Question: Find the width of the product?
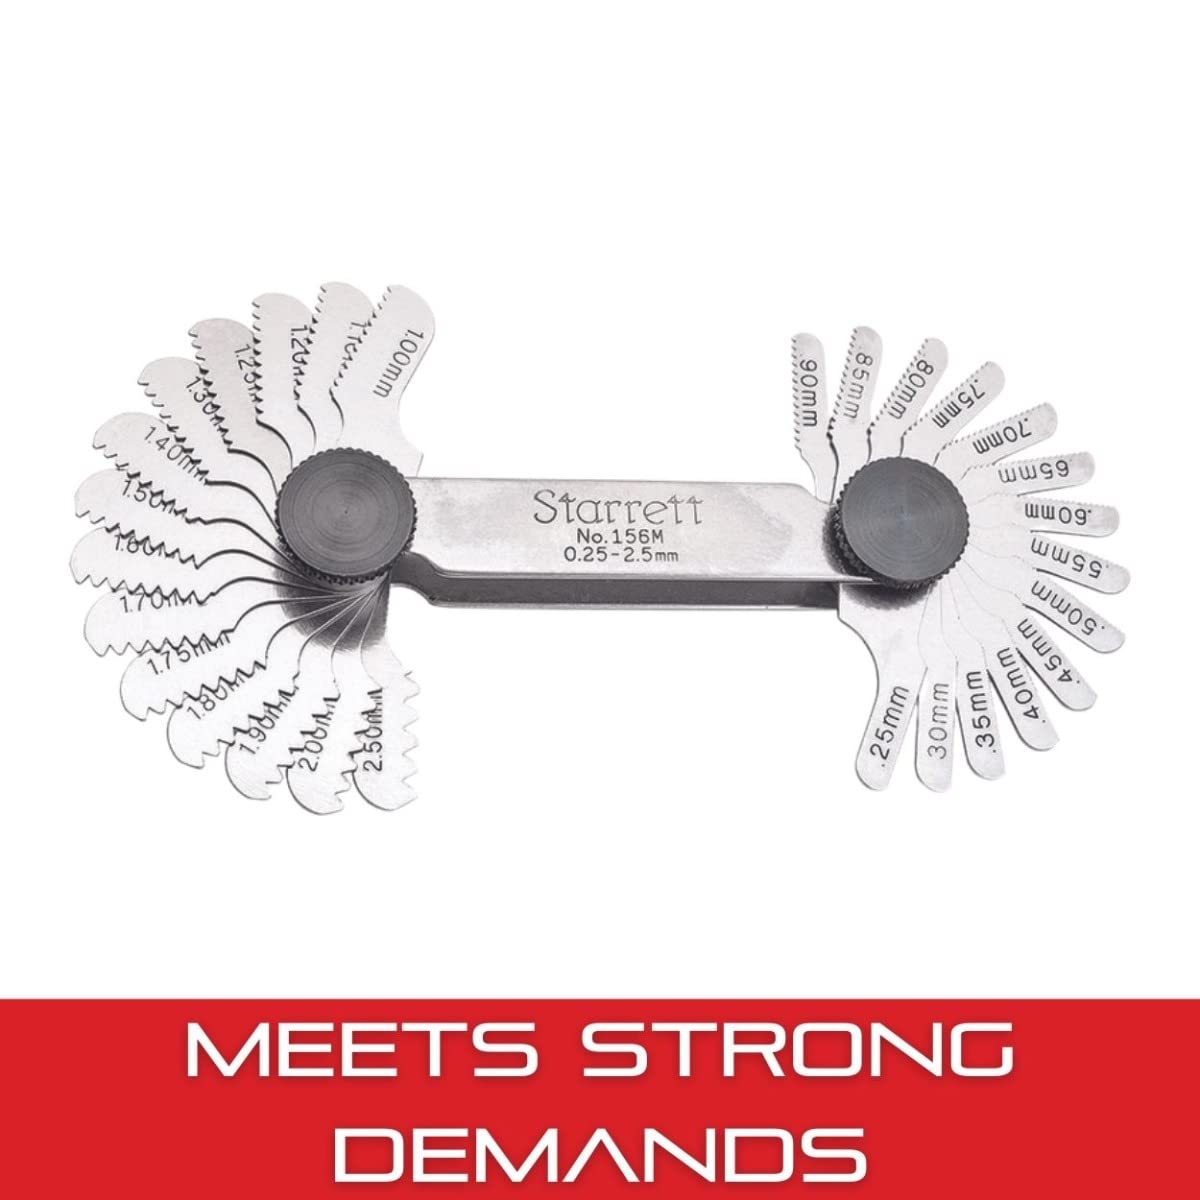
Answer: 90.0 millimetre